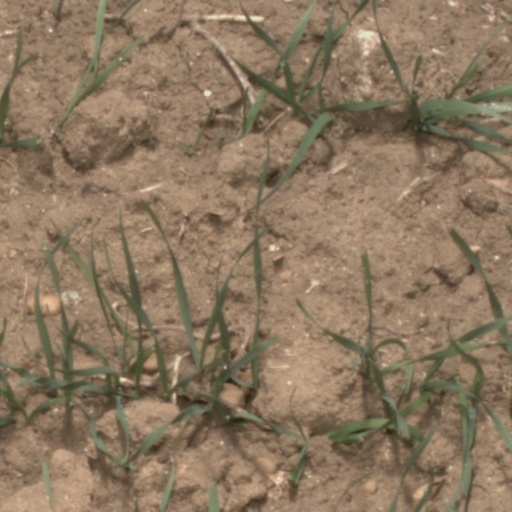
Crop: wheat